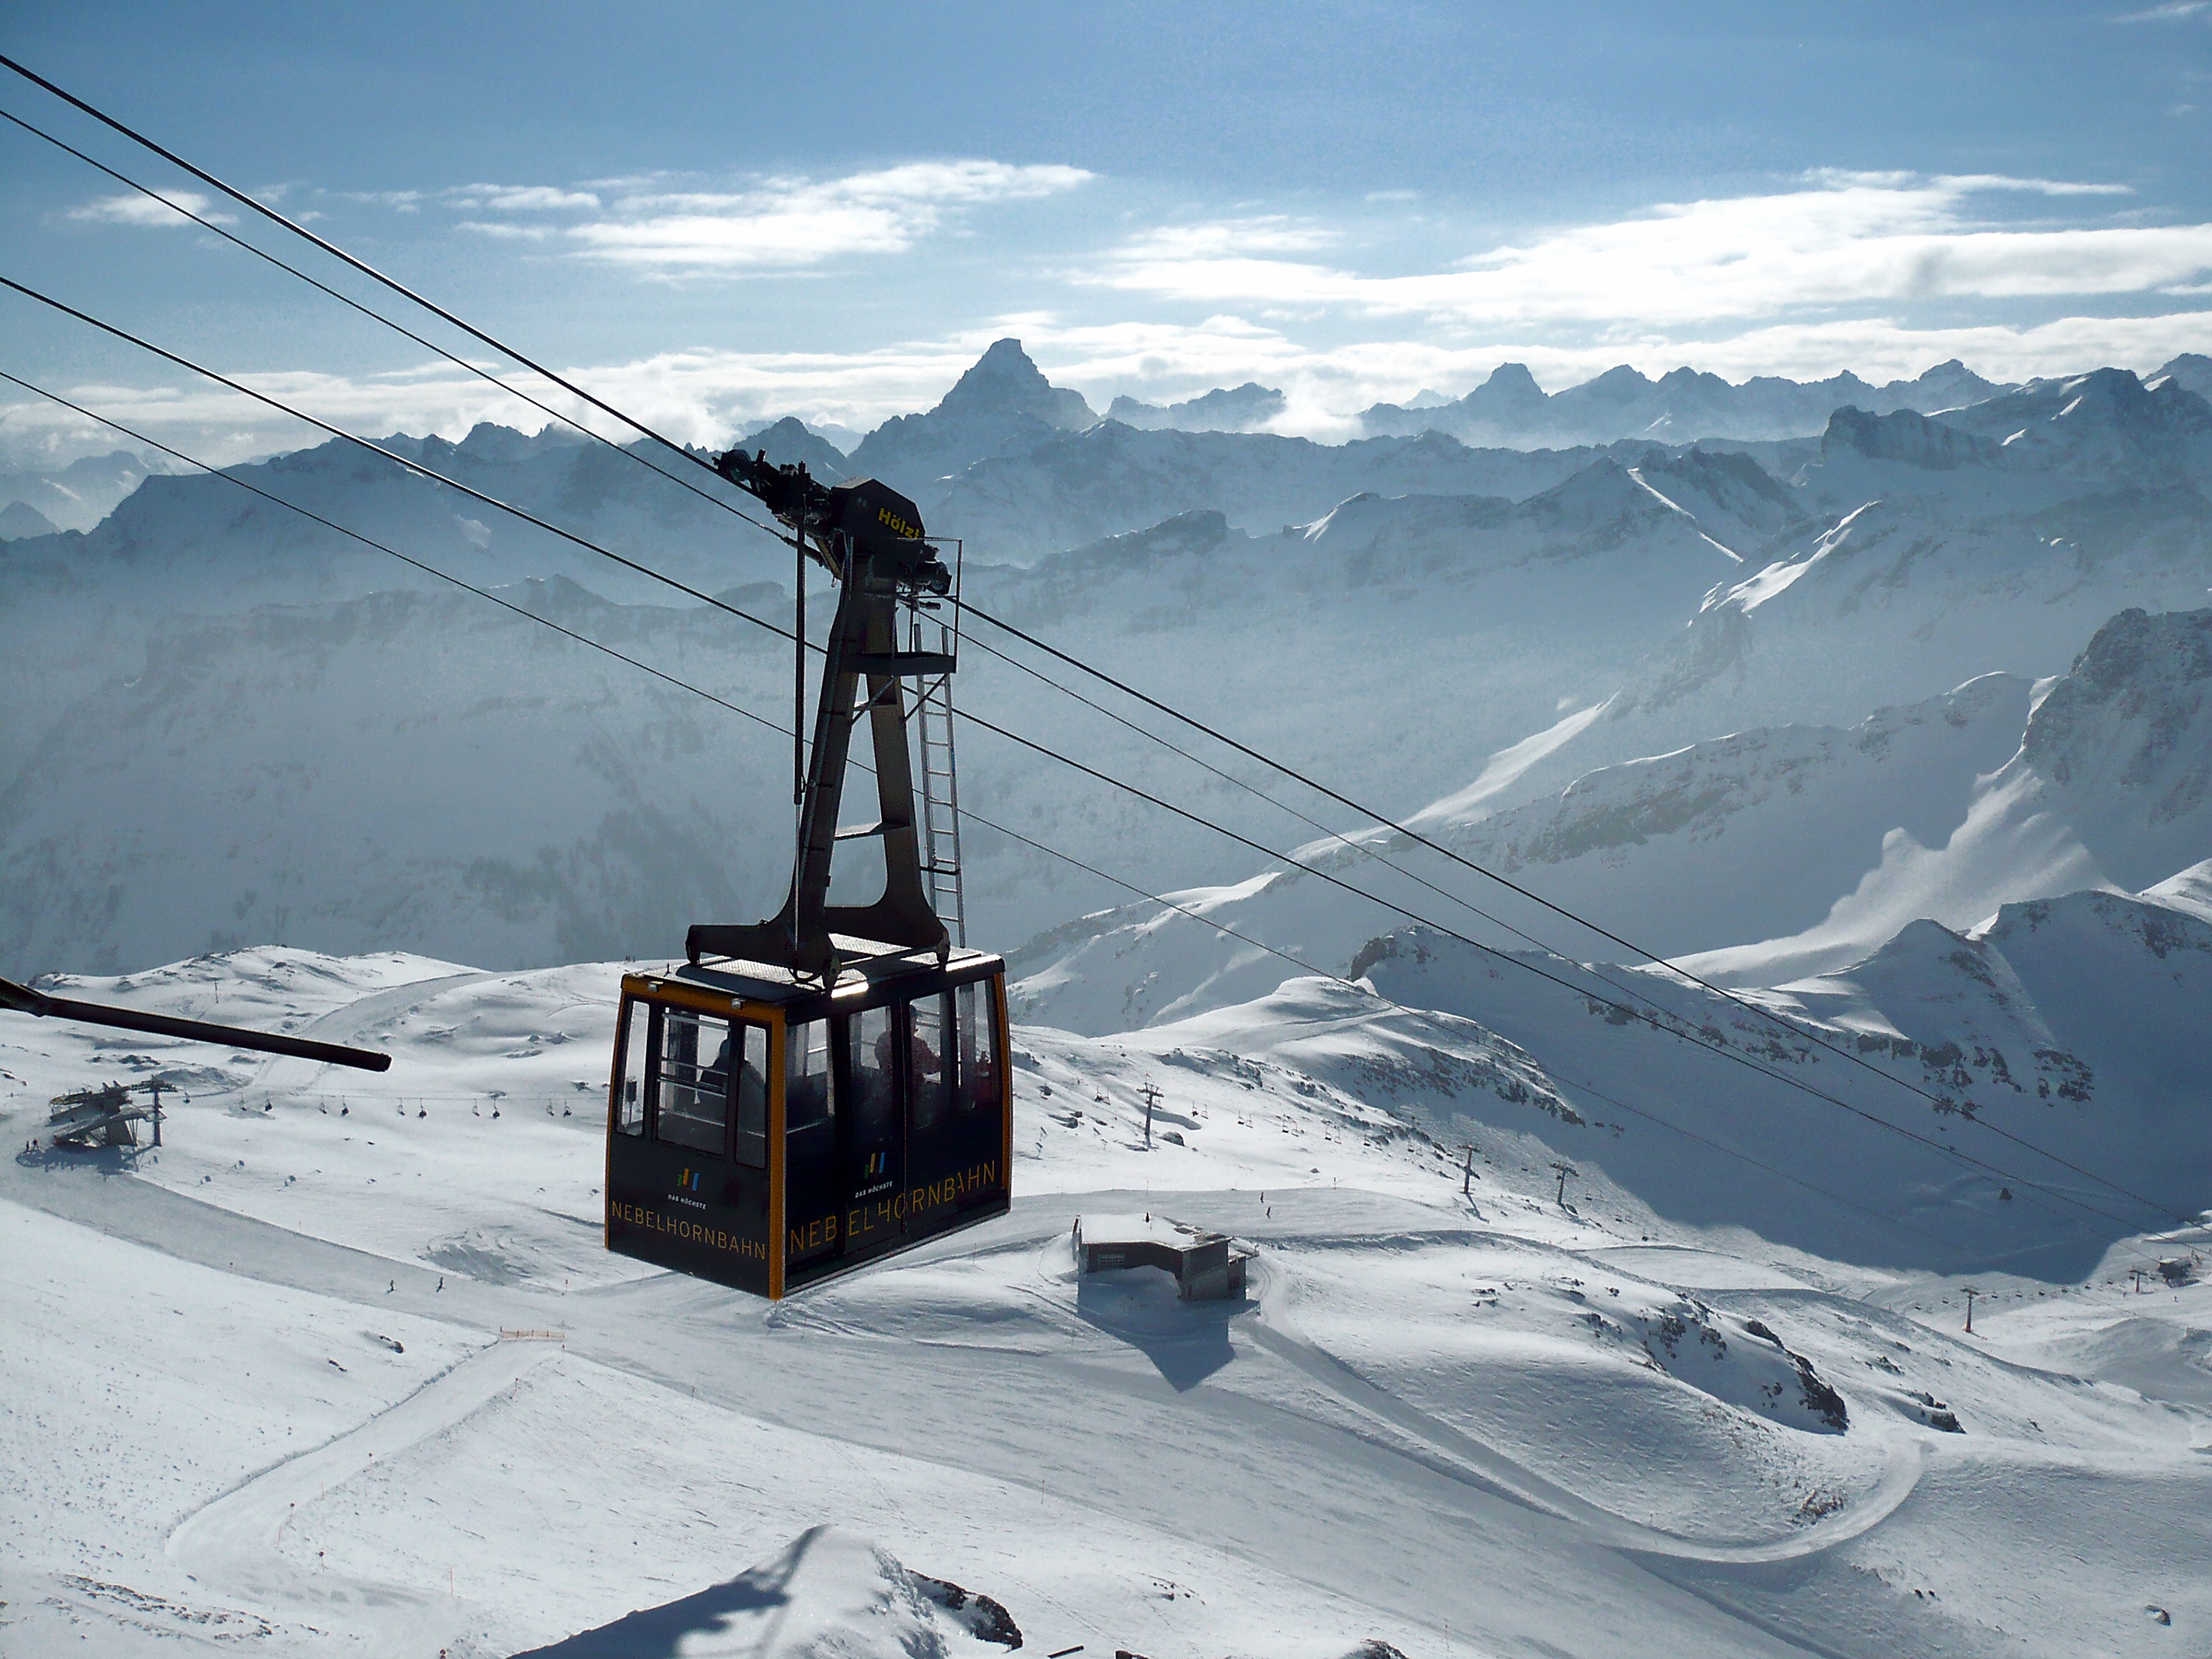
mountain, snow, winter, mountain range, panorama, weather, season, summit, winter sport, alps, ski, gondola, piste, ski touring, nordic skiing, ski mountaineering, ski equipment, the nebelhorn, mountainous landforms, geological phenomenon